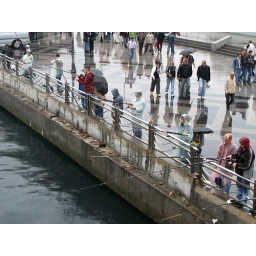
near the galata bridge hundreds fish for sardines and smelt